Sacchetti family

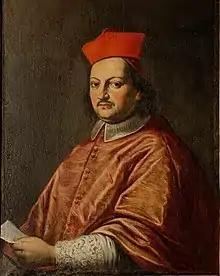
Portrait of Cardinal Urbano Sacchetti (1640–1705) Son of Matteo Sacchetti and Cassandra Ricasoli Rucellai

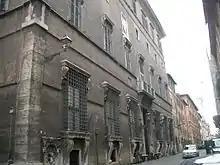
Palazzo Sacchetti, via Giulia, Rome begun by Antonio da Sangallo, the younger for himself. The palace houses some of the most significant cycles of Mannerism, with works by Francesco Salviati, to which the splendid frescoes of the Audience Hall (1553–1555), Pietro da Cortona and Jacopino del Conte. Palazzo Sacchetti was used for the 2013 film, La Grande Bellezza (The Great Beauty): "Viola, a rich and depressed friend, lives alone with her psychopathic son at Palazzo Sacchetti, in Via Giulia, where she organises a lunch where no one will be present [1].

The Neapolitan branch descended from two brother, Lancillotto and Avellino di Sacchetto. Lancillotto's son Cesare was Bishop of Melfi. Ottone Sacchetti was the Latin Patriarch of Antioch. Avellino received privileges from the Norman King Roger II of Sicily and created "Gran Giustiziere" of the kingdom. Later generations of this line included Gezzolino di Simone di Avellino, created Baron of Alessano in 1173 by King William the Good. Gezzolino also held the baronages of Ceglia, Campia, Cavallino, Sellino, Ginosa, Castrignano, Levarano, Maladregno, Muflafia, Oira and Squinzano. Gezzolino's son Ludovcio was married to Emilia Acciaioli who bore him three sons: Angelo, Iacopo and Alberico, who was the Praetor of Tuscolano in 1224 for the Emperor Frederick II. Pietro Antonio di Agnelo, Knight of the Golden Spur, Governor of the city of L'Aquila for King Charles II of Anjou in 1285. Giovanni Pietro was the"Gran Giustiziere" of Abruzzo in 1268. Lazzarino, the son of Pietro Antonio was appointed the Quartermaster General for Abruzzo by Charles II in 1299. Andrea Guido, nicknamed Guidotto was appointed as replacement Governor of Salerno by King Robert of Naples in 1338 due to the Governor being absent for war negotiations. Guidotto was married to Cecilia Brancacci. They had at least three sons: Carlo, Andrea and Filippo. Carlo, Baron of San Demetrio and Policastrello and his wife Isabella De Aloe contracted a marriage for his son Giromlamo to Laudomia de Tufo on 4 April 1412. Giromino and Laudomia de Tufo had two sons: Alfonso and Matteo. Queen Giovanna II appointed Alfonso a Governor in the province of Calabria Citra. Alfonso's son Giovanni Alfonsino was granted privileges by King Alfonso II in 1453. Pietro Antonio appointed Quartermaster of Cosenza by Ferdinand of Aragon in 1483. Alessandro marchese di S. Quirico, Foggia, Apulia. Francesco Antonio Sacchetti, born 1595 in San Severo, Foggia, Puglia was appointed bishop of San Severo 1 October 1635, and consecrated on 7 October 1635 by Cardinal Giulio Cesare Sacchetti. On 13 January 1648 he was appointed bishop of Troia, Foggia, Puglia and died in that office in June 1662.